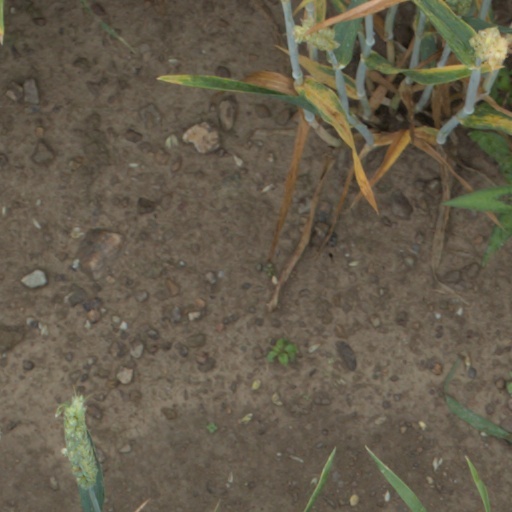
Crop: wheat